Lambert High School

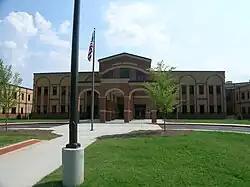
Front of the school.

Lambert High School is a public high school in Suwanee, in Forsyth County, Georgia, United States. It is the one of eight high schools in the Forsyth County School District. The school has an annual enrollment of about 3,000 students. Most students who attend Lambert reside in southern Forsyth County, an affluent area located between Johns Creek, Suwanee, and Cumming. Lambert was built to alleviate over-crowding at South Forsyth High School, which is located 3.8 miles away on Peachtree Parkway.